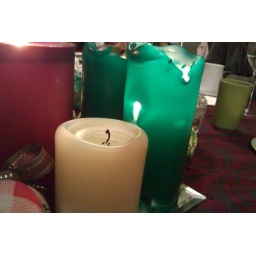
candles.. white candle burned a hold in the adjacent green one